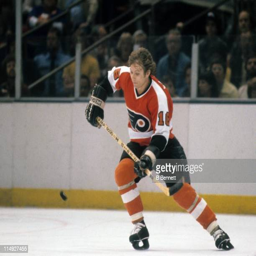
ice hockey centre tries to knock down the puck during a game